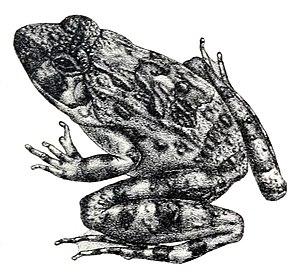
Rana verrucosa = Fejervarya keralensis
Zakerana keralensis est une espèce d'amphibiens de la famille des Dicroglossidae.